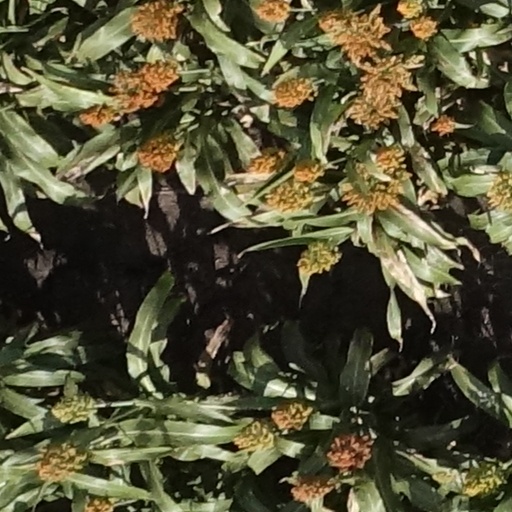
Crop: sorghum